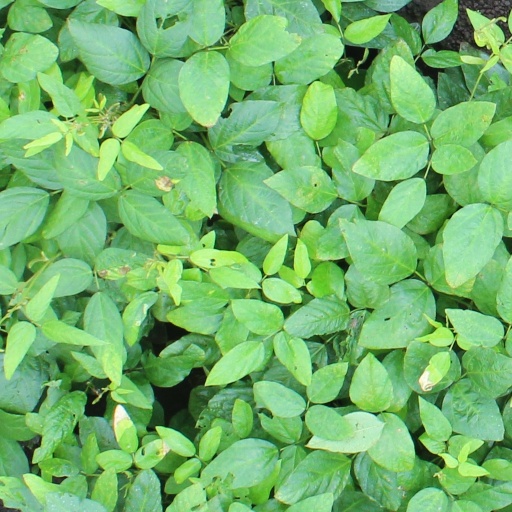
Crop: soybean